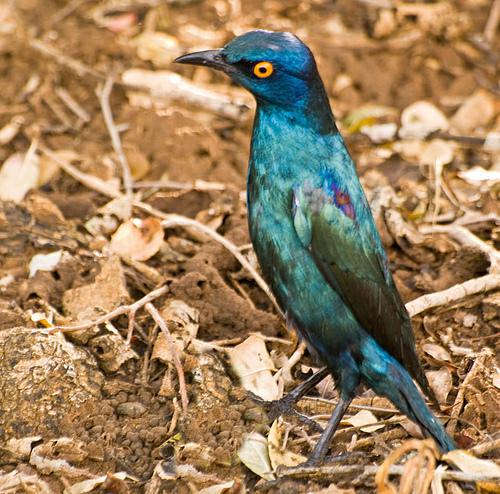
A photo of a cape glossy starling